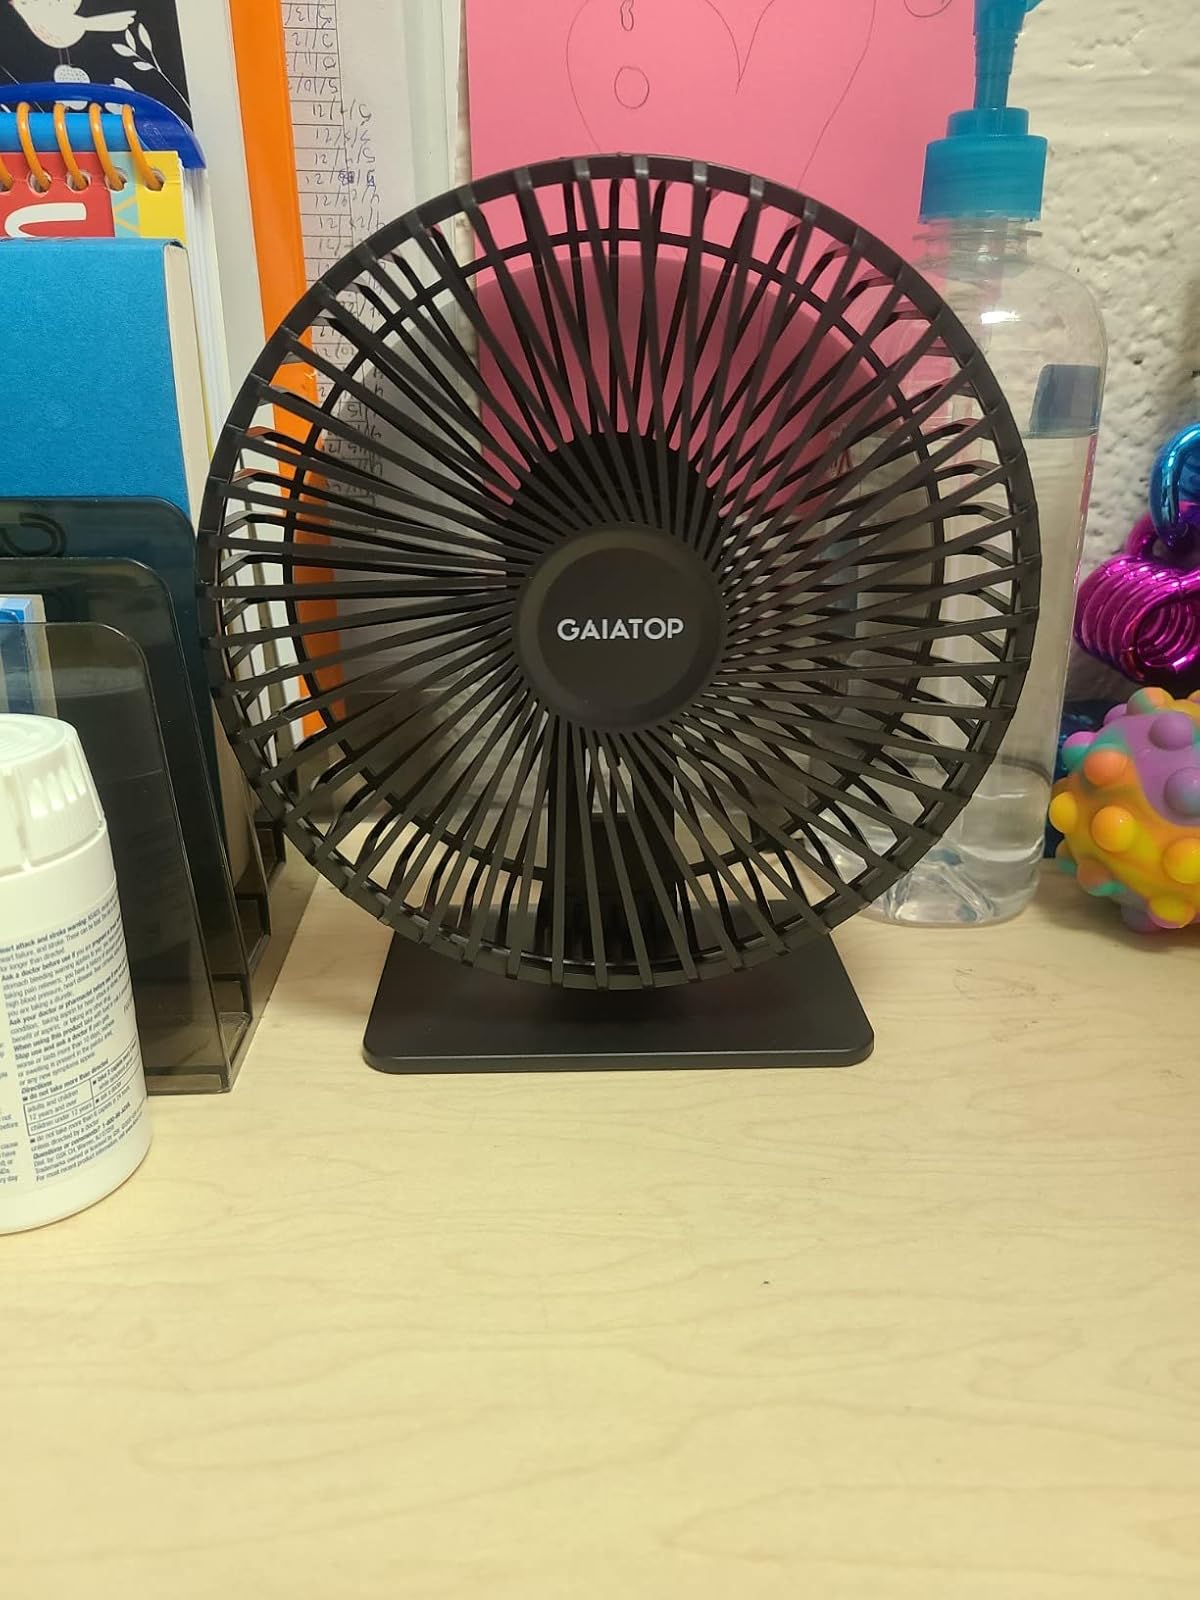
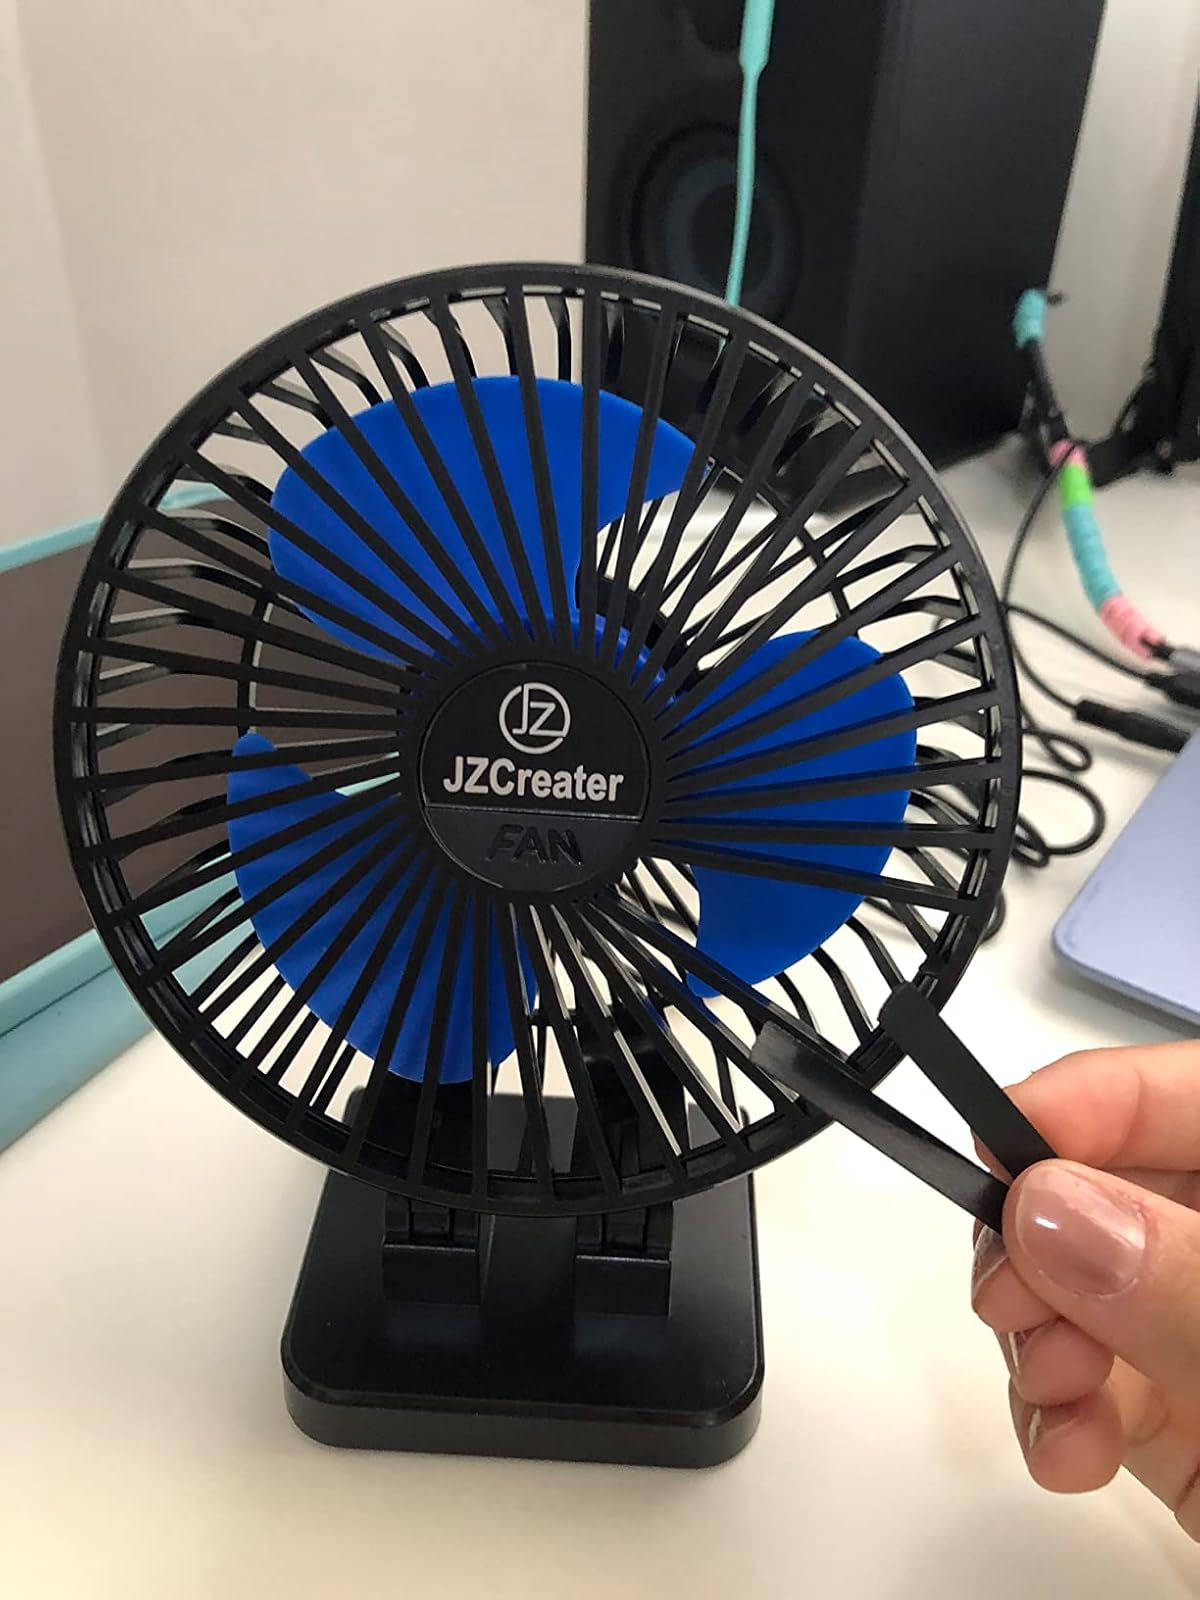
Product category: fan
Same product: no